Ichita Kobashi

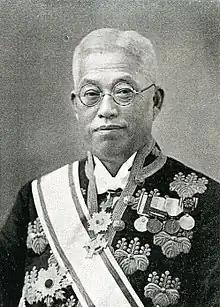
Ichita kobashi in 1929.

Ichita Kobashi (小橋 一太) (25 October 1870 – 2 October 1939) was a Japanese bureaucrat and politician who served as the Minister of Education in 1929 and as the 16th mayor of Tokyo from 1937 to 1939.